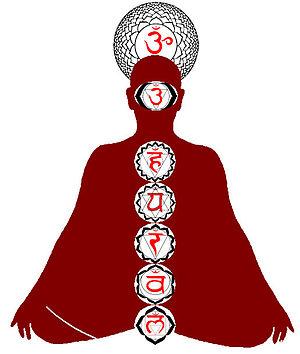
Le yoga est l'une des six écoles orthodoxes de la philosophie indienne āstika dont le but est la libération. C'est une discipline ou pratique commune à plusieurs époques et courants, visant, par la méditation, l'ascèse et les exercices corporels, à réaliser l'unification de l'être humain dans ses aspects physique, psychique et spirituel.